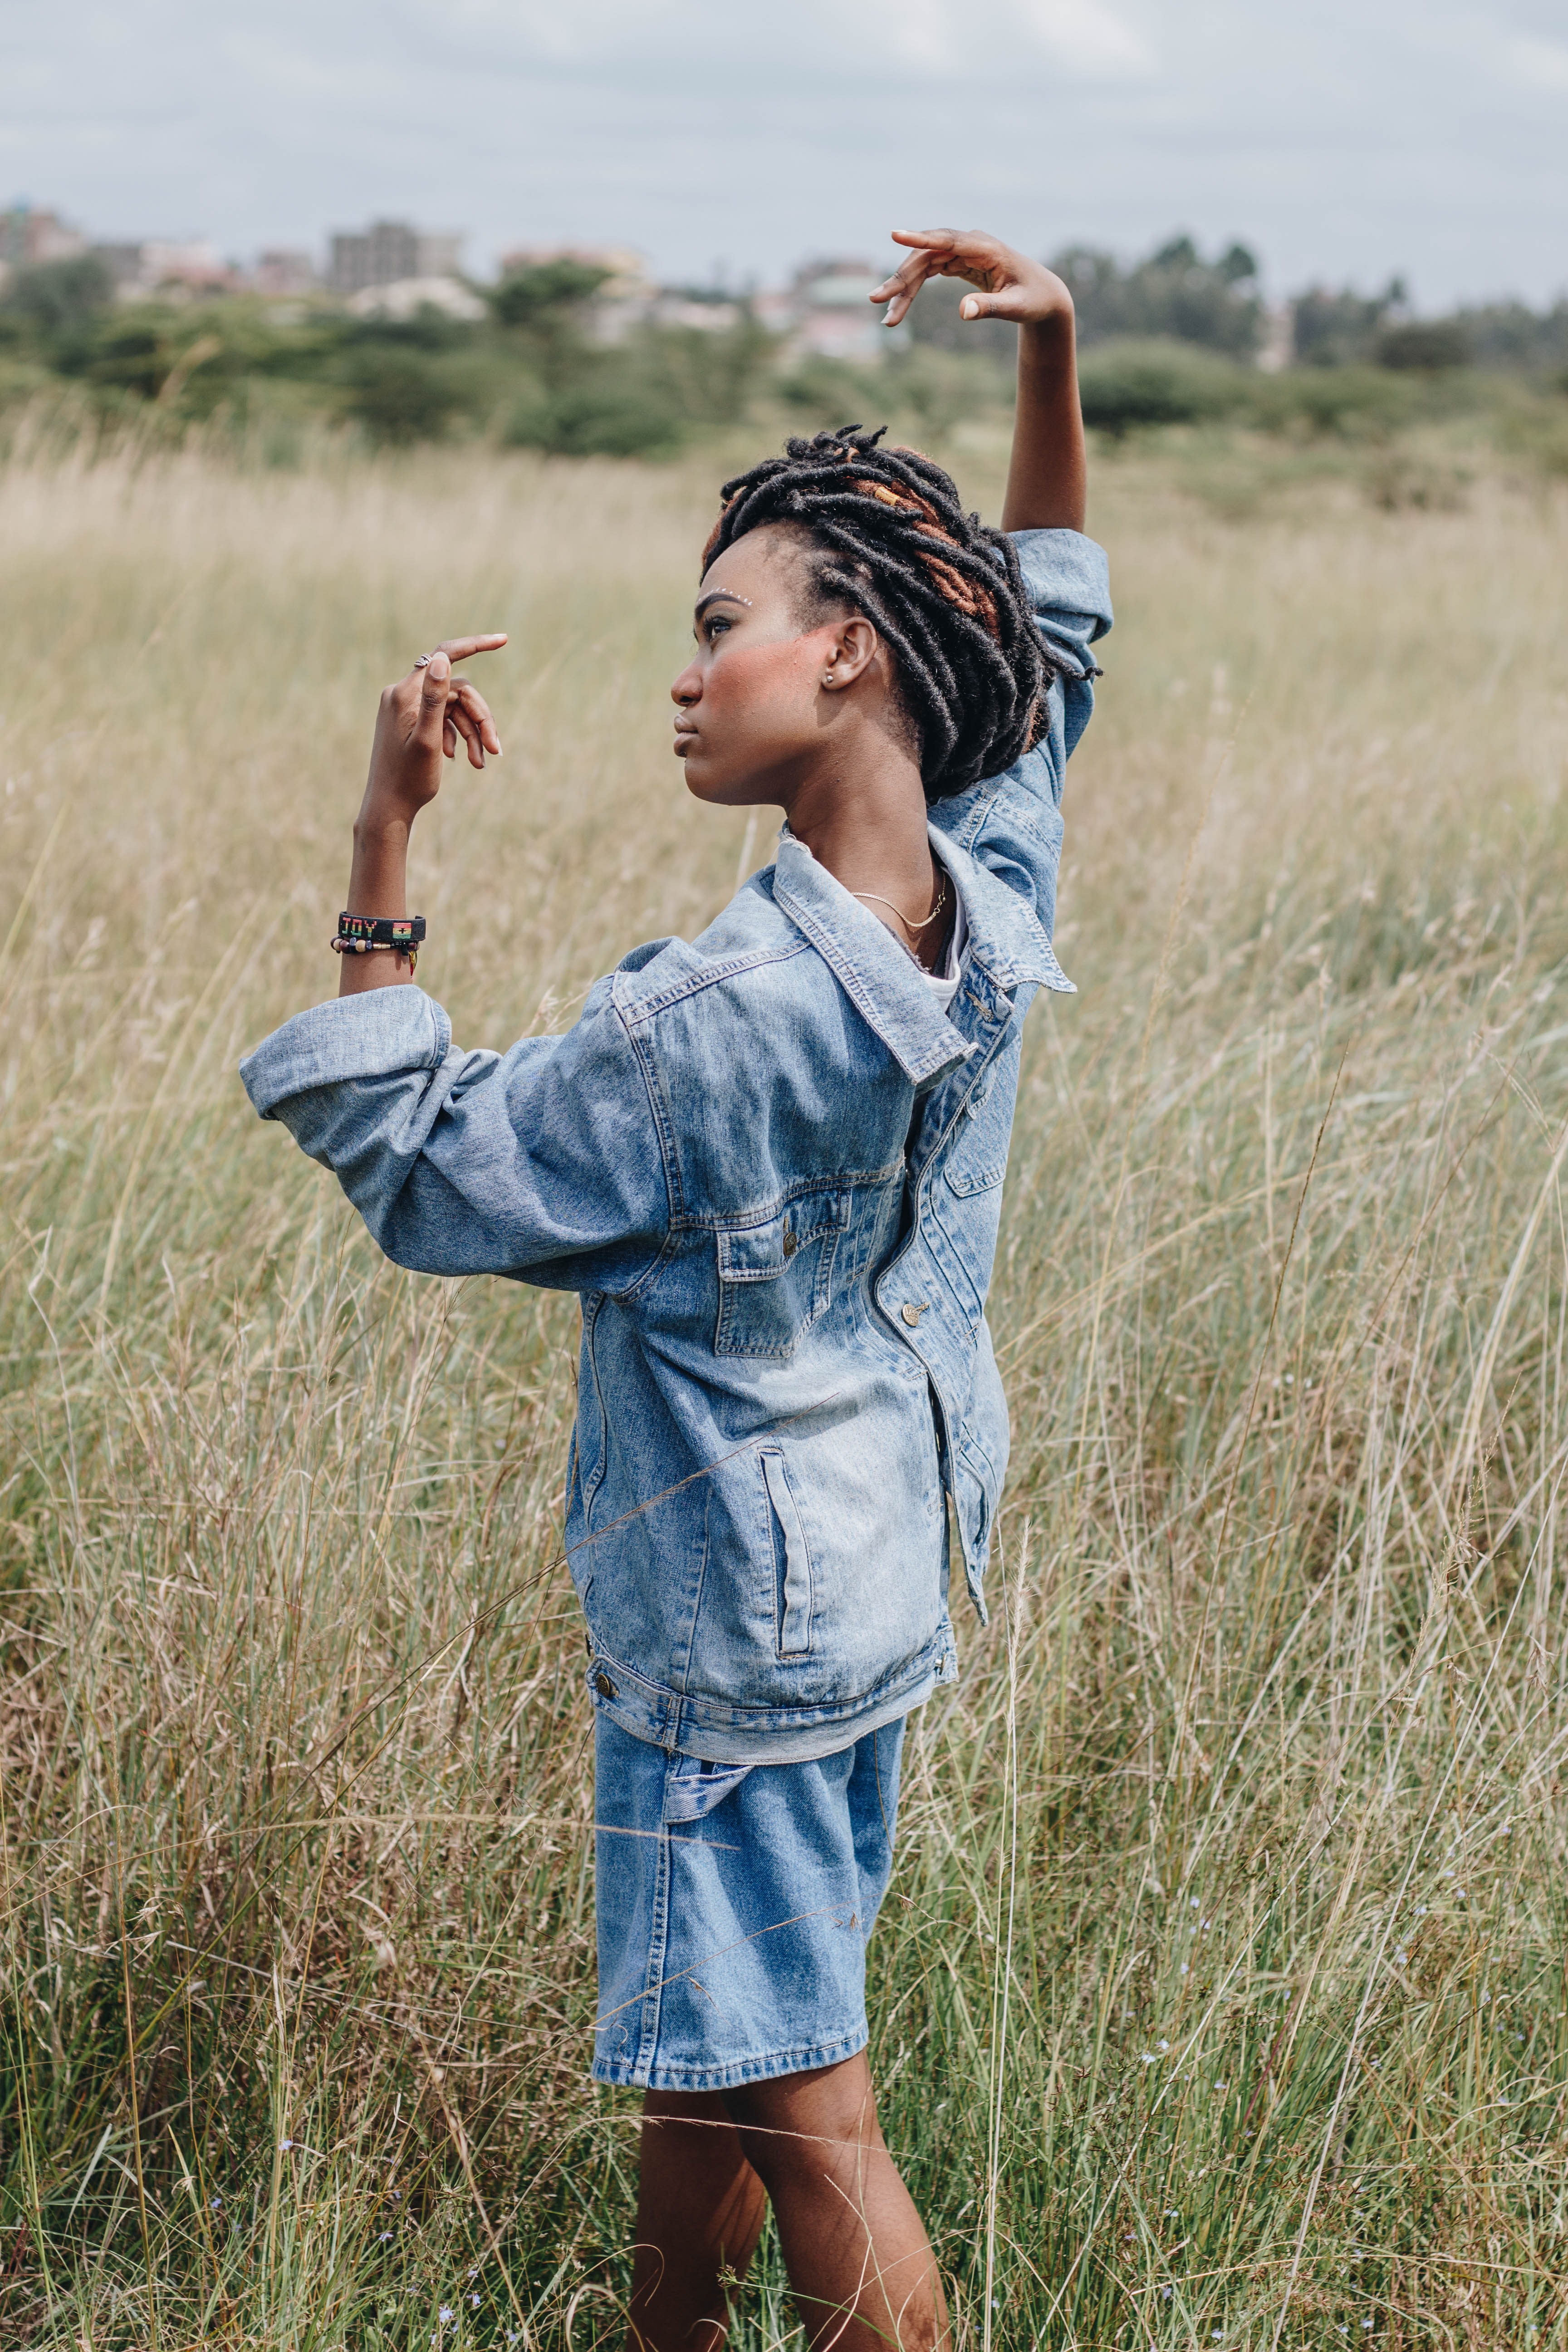
People in nature, photograph, grassland, grass, grass family, arm, happy, prairie, ecoregion, photography, smile, summer, plant, adaptation, hand, outerwear, meadow, field, denim, long hair, steppe, gesture, photo shoot, crop